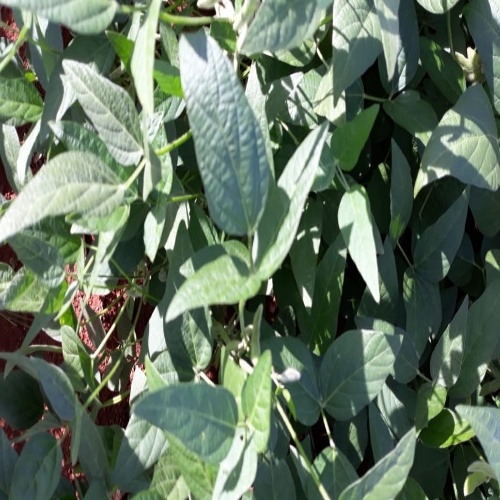
Label: Healthy